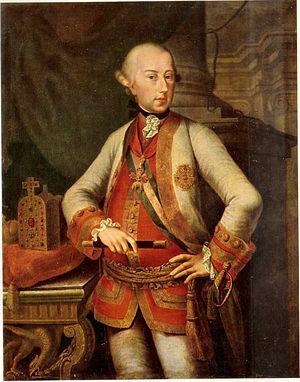
L'organisation politique et administrative des Pays-Bas autrichiens par les empereurs de la maison d'Autriche s'inspire fortement de celle mise en place pendant la période espagnole. C'est l'empereur Charles Quint qui mit en place les premiers éléments en 1531.
Les Pays-Bas autrichiens sont l'appellation des Pays-Bas méridionaux pendant le régime autrichien au XVIIIᵉ siècle. Le nom « autrichien » fait référence à la maison d'Autriche, suzeraine de ces terres faisant partie du Saint-Empire depuis le mariage de Marie de Bourgogne avec Maximilien d'Autriche peu après la mort de Charles le Téméraire. Avant 1714, toutefois, les Pays-Bas méridionaux relevaient de la branche espagnole des Habsbourg, et l'on parlait de Pays-Bas espagnols.
Le 26 juillet 1581, par l'Acte de La Haye, les Provinces-Unies, alors sous l'autorité du roi d'Espagne, prenaient leur indépendance et constituaient une fédération. Les causes de la sécession étaient la volonté d'autonomie à l'égard du roi et le problème religieux, les habitants de ces provinces ayant majoritairement choisi la Réforme. Le territoire n'est de facto plus sous l'autorité des Espagnols et possède ses propres souverains. Ceci est la liste des souverains des Pays-Bas espagnols, devenus autrichiens au début du XVIIIᵉ siècle.